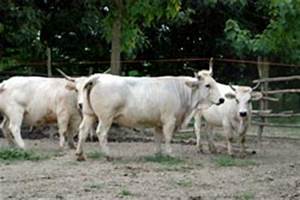
Label: cow